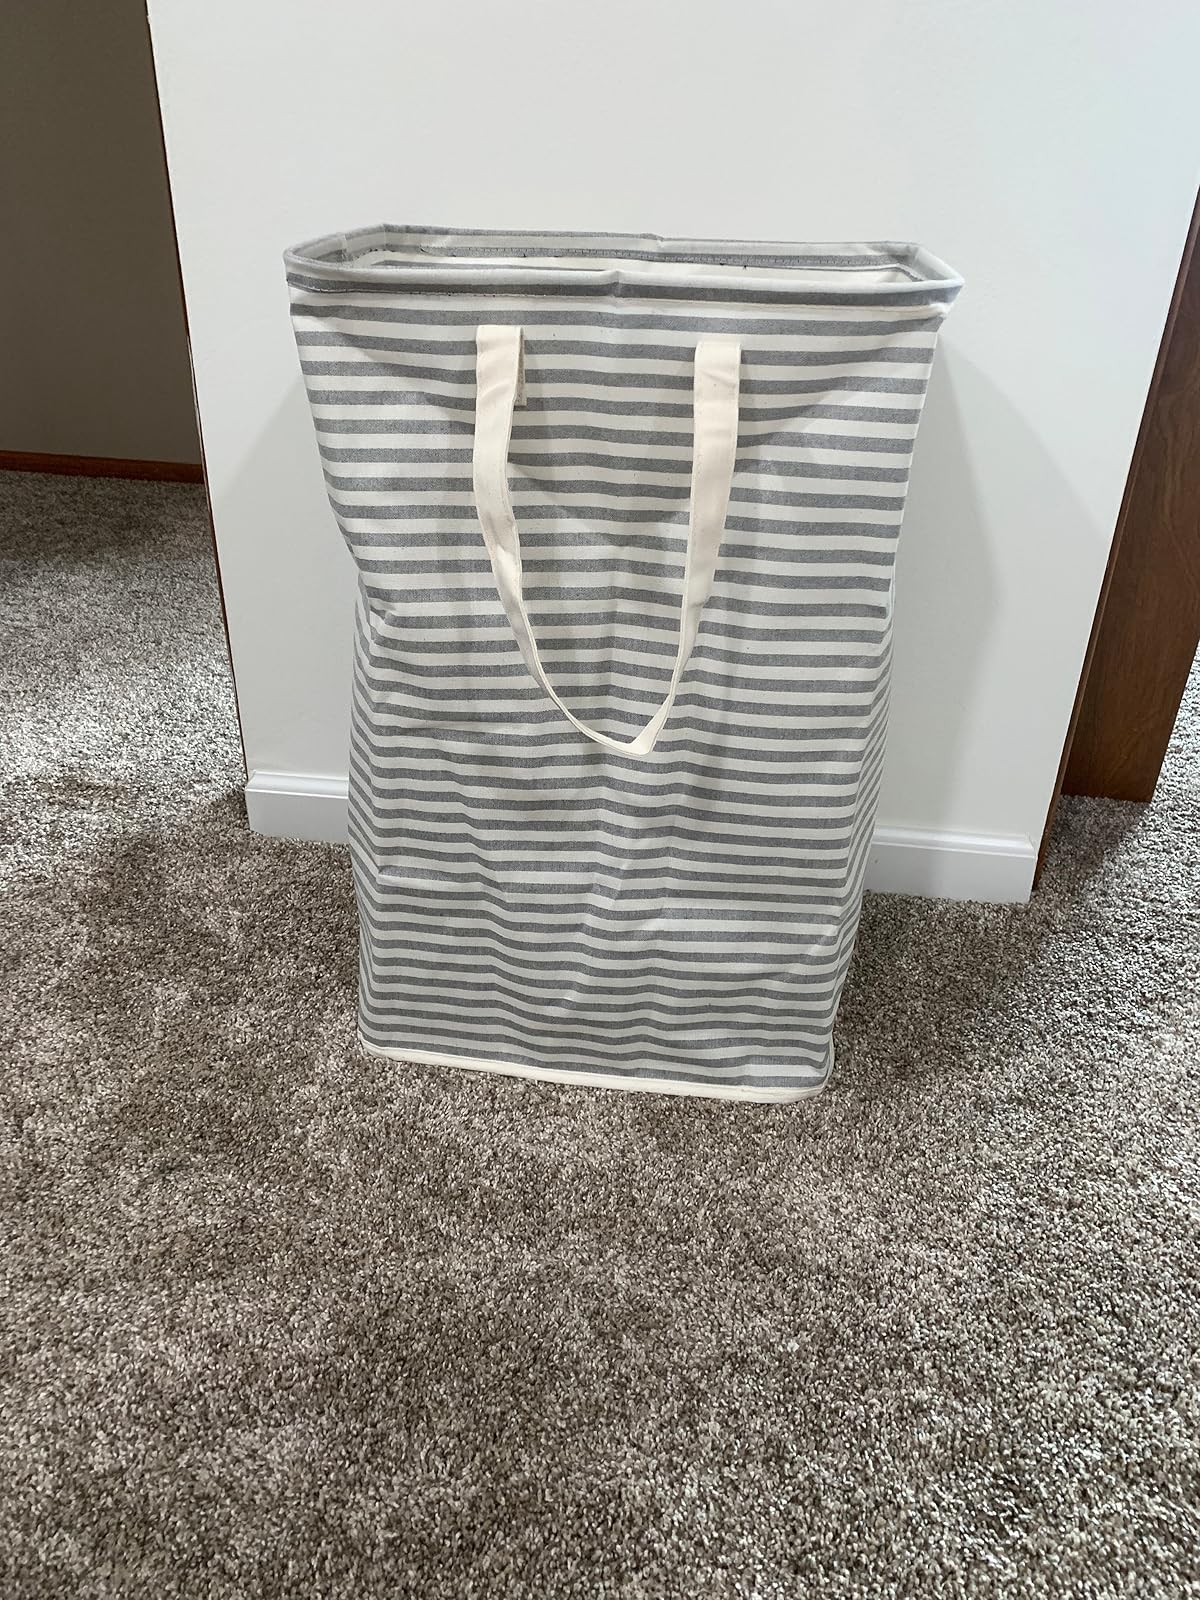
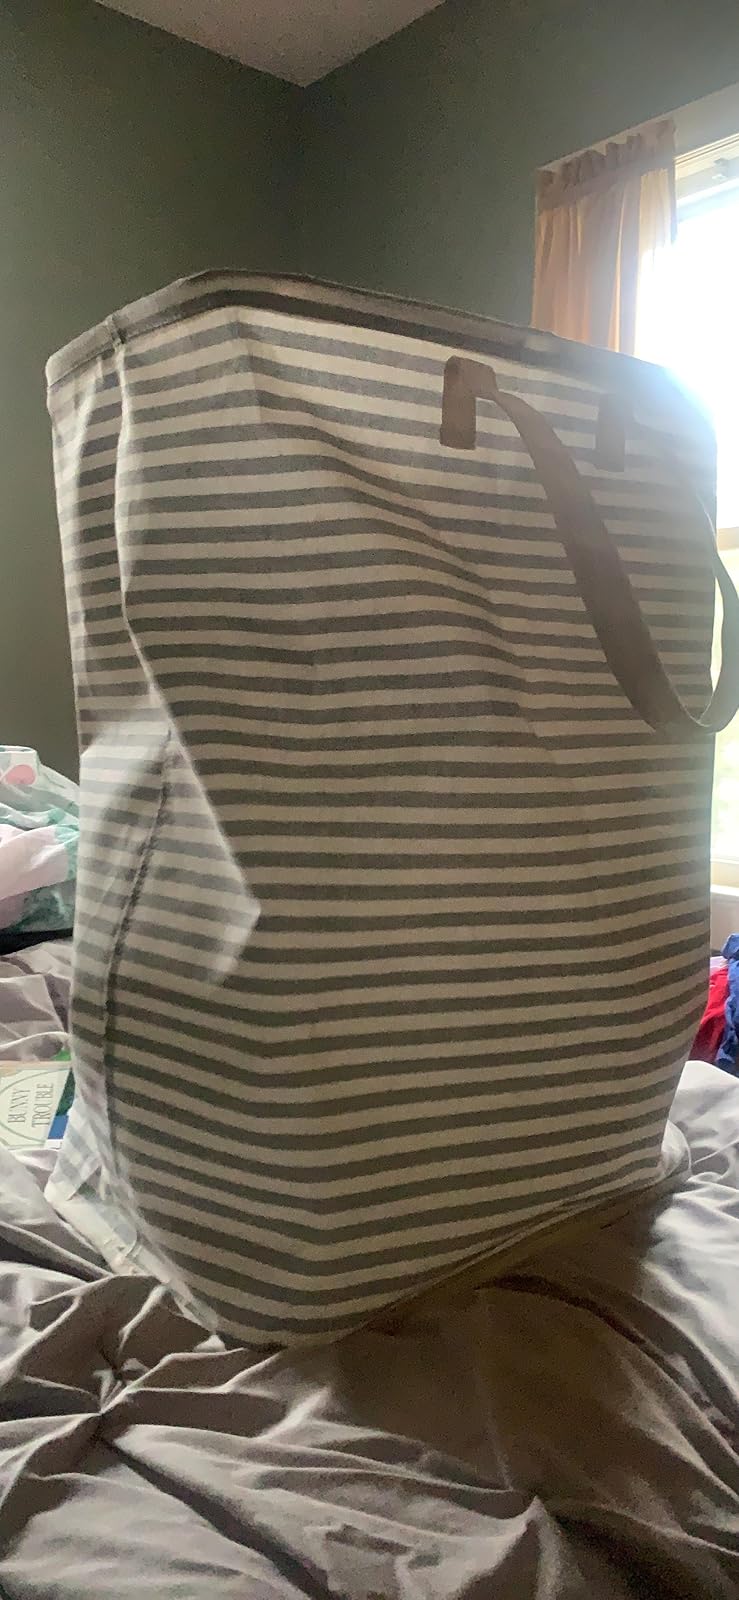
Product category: items_hamper
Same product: yes